Slum

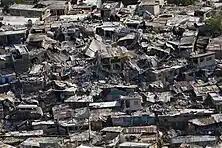
A slum in Haiti damaged by 2010 earthquake. Slums are vulnerable to extensive damage and human fatalities from landslides, floods, earthquakes, fire, high winds and other severe weather.

The World Bank and UN Habitat estimate, assuming no major economic reforms are undertaken, more than 80% of additional jobs in urban areas of developing world may be low-paying jobs in the informal sector. Everything else remaining same, this explosive growth in the informal sector is likely to be accompanied by a rapid growth of slums.